Delaine Merino

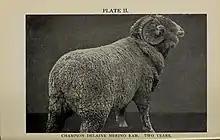
Champion Delaine Merino ram, two years old.

The Delaine Merino is a type of Merino sheep predominant in North America. It has fewer skin wrinkles than some types of Merino, but still has a fine, oily fleece that extends through the legs. They are hardy and long–lived, with an ability to thrive on the arid ranges of the Southwest United States. This breed originated in Spain, and is raised primarily for wool production.